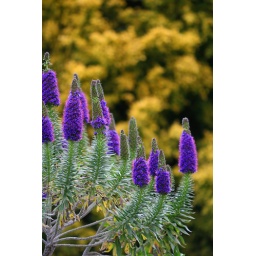
Loved the contrast of the purple flowers against the golden totara leaves.